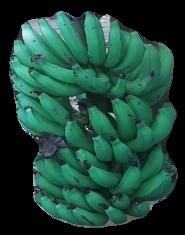
Variety: pachbale
Grade: grade3